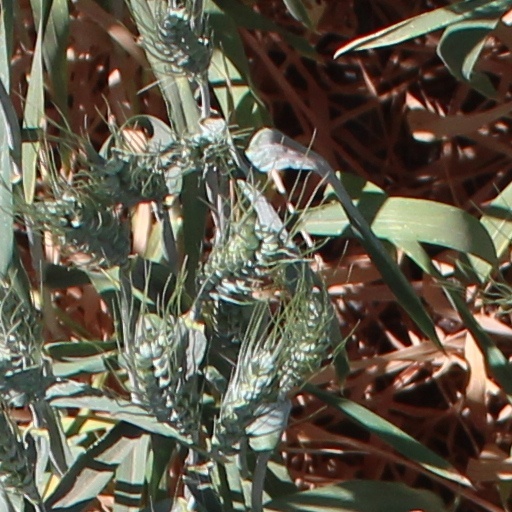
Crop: wheat